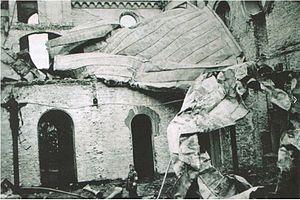
La synagogue de Teschen ou synagogue de Cieszyn, construite en 1837 au 6 rue Bóżnicza et agrandie en 1878, a été détruite par les troupes allemandes en 1939, au début de l'invasion de la Pologne.